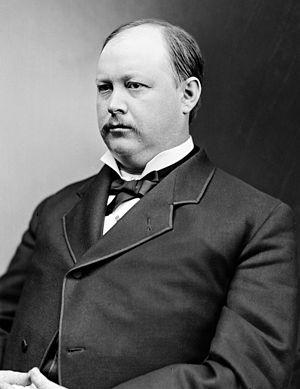
Thomas Brackett Reed était un homme politique américain affilié au Parti républicain.